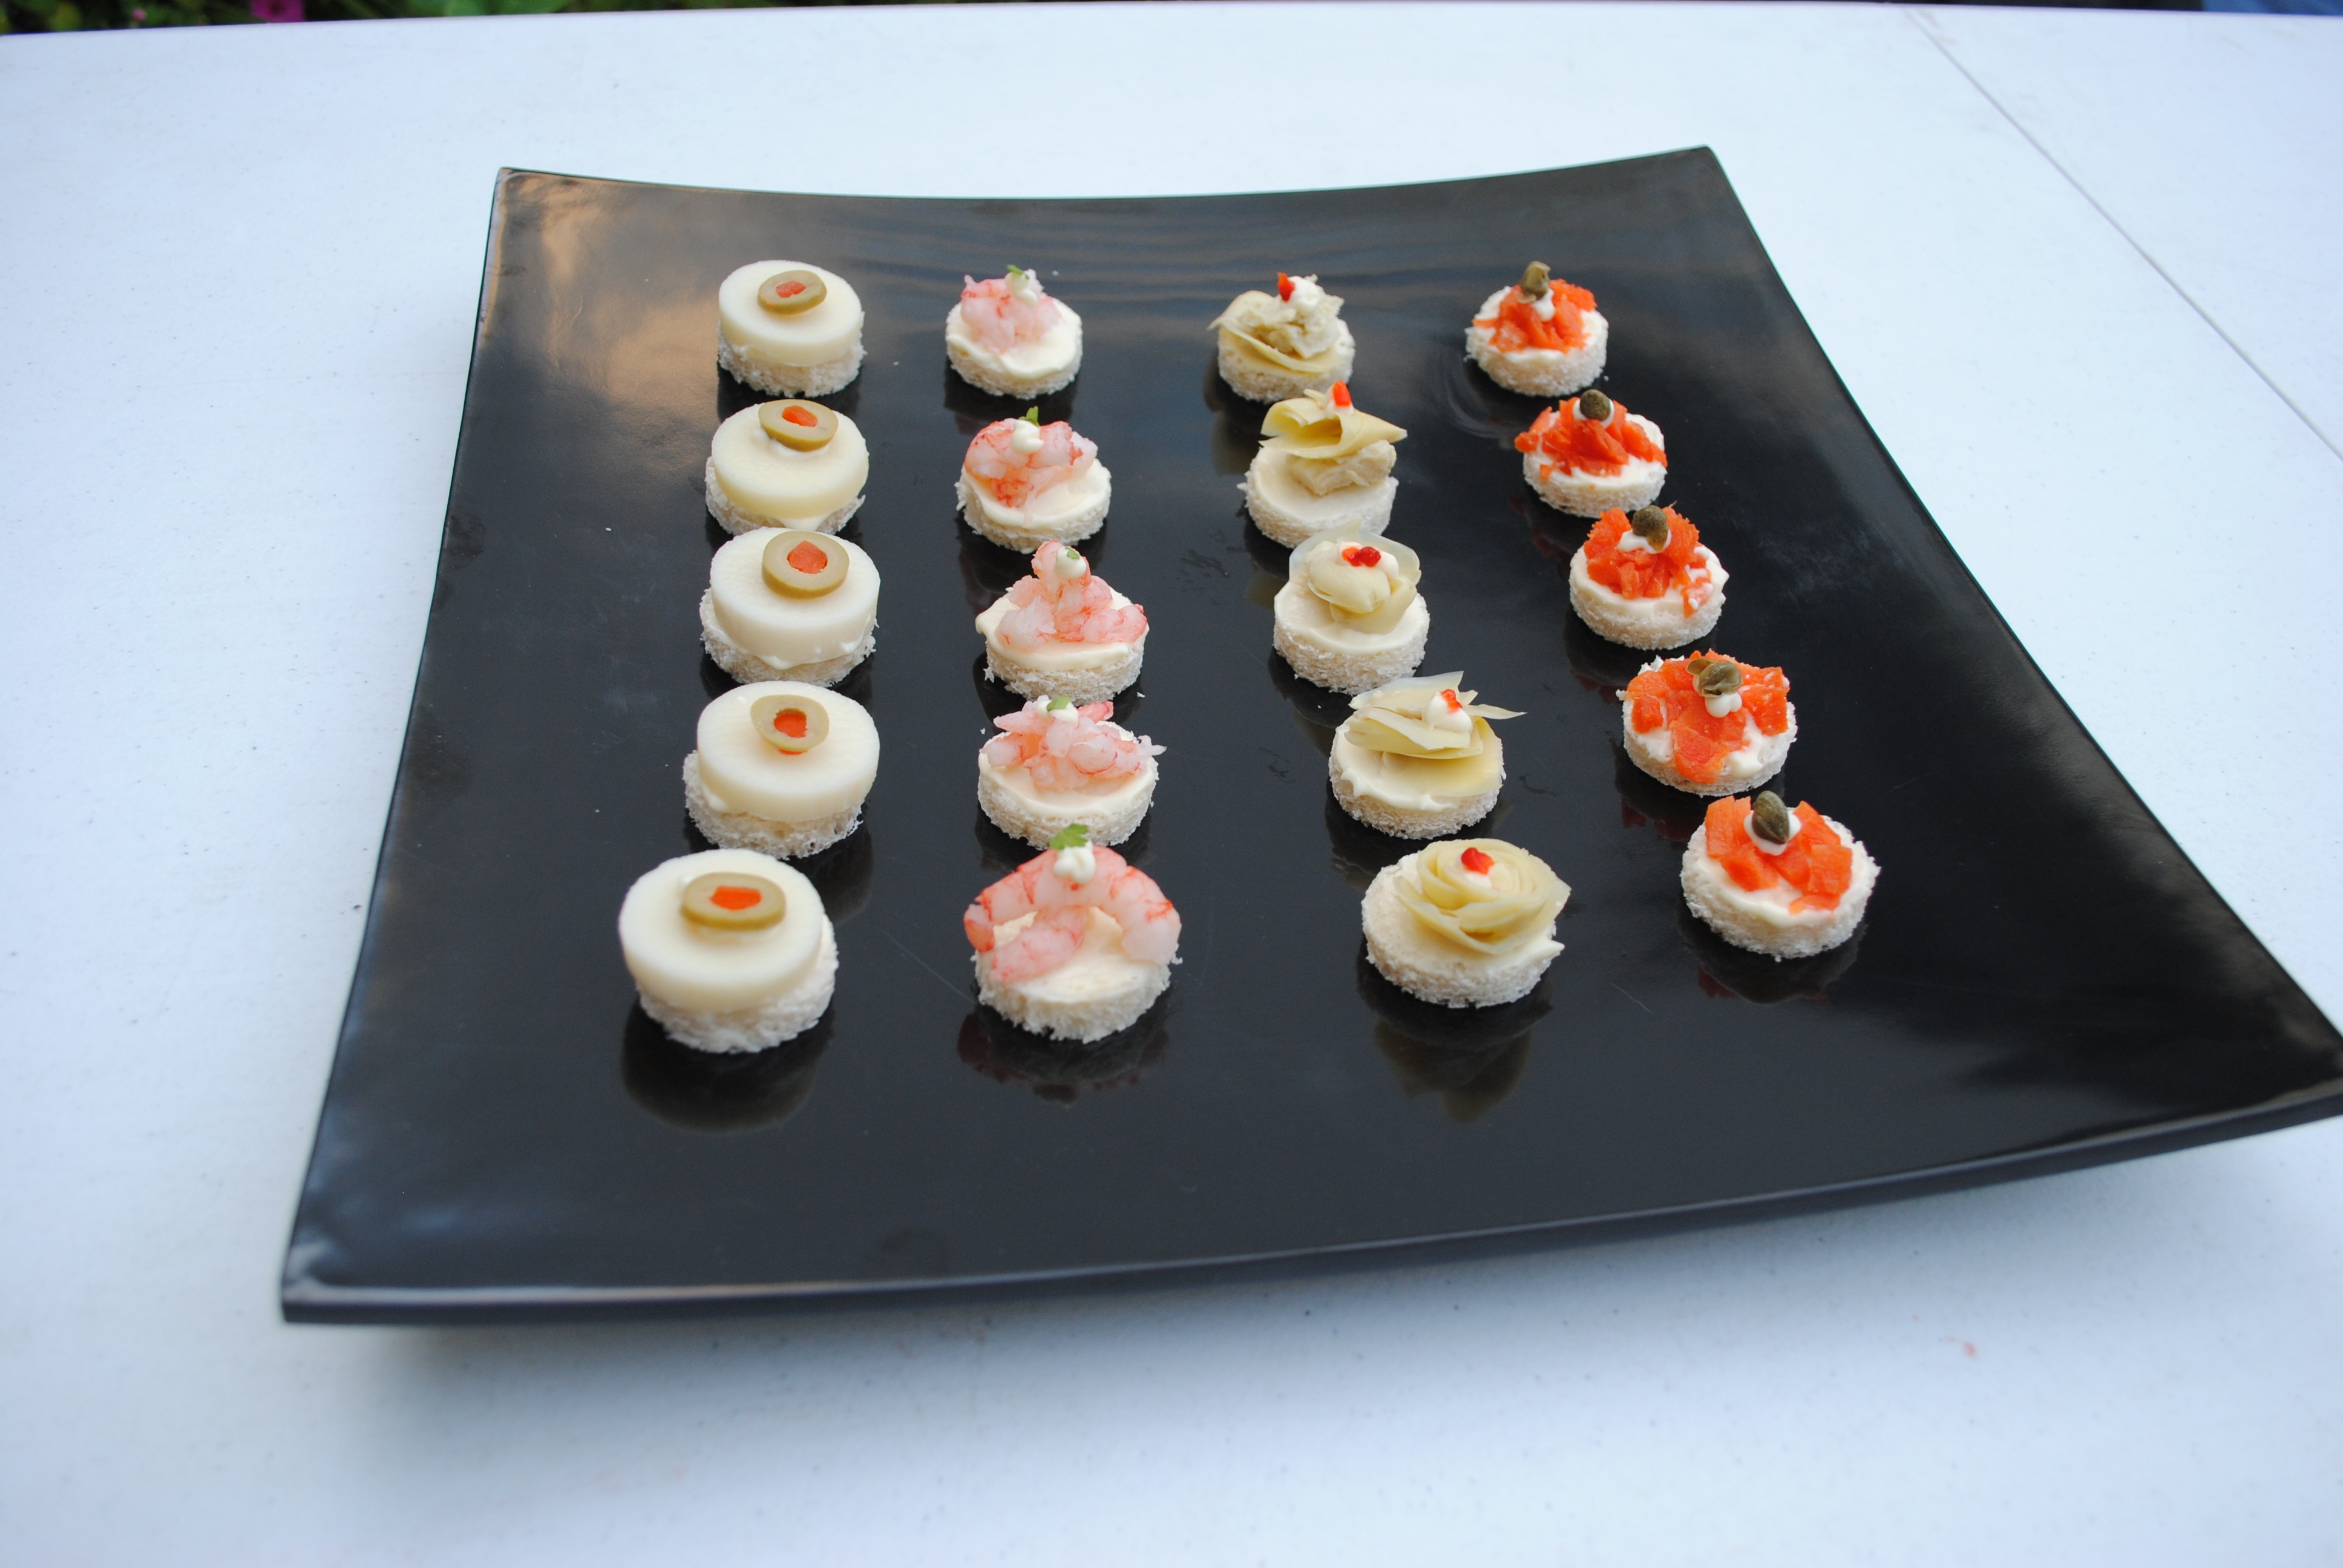
dish, meal, food, baking, dessert, cuisine, cake, cocktail, icing, sense, petit four